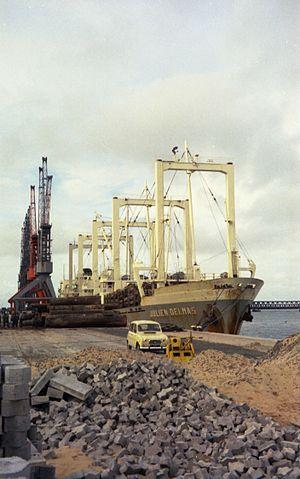
Un navire grumier ""Le Julien Delmas"" (équipé de grands mâts portiques) en train d'être vidé de son chargement de grumes au môle d'escale du port de commerce de La Rochelle-Pallice. IMO 5263944 1969."
Le grand port maritime de La Rochelle Pallice, issu de la transformation du port autonome de La Rochelle est le port de commerce de la ville de La Rochelle. Il se classe au 6ᵉ rang des grands ports maritimes de France en tonnage de marchandises, 1ᵉʳ port européen pour l'importation de grumes et 1ᵉʳ port français pour l'importation de produits forestiers et pâtes à papier. Il représente plus de 85 % des échanges de marchandises du transport maritime de la région.
Une grume est un terme technique à usage régional ou spécialisé qui possède au moins trois sens communs en français. Il désigne suivant les contrées et les époques :
Un grumier est un navire de charge spécialisé dans le transport de bois en grumes. Selon leur taille, ils sont classés comme des cargos polyvalents ou comme des vraquiers.